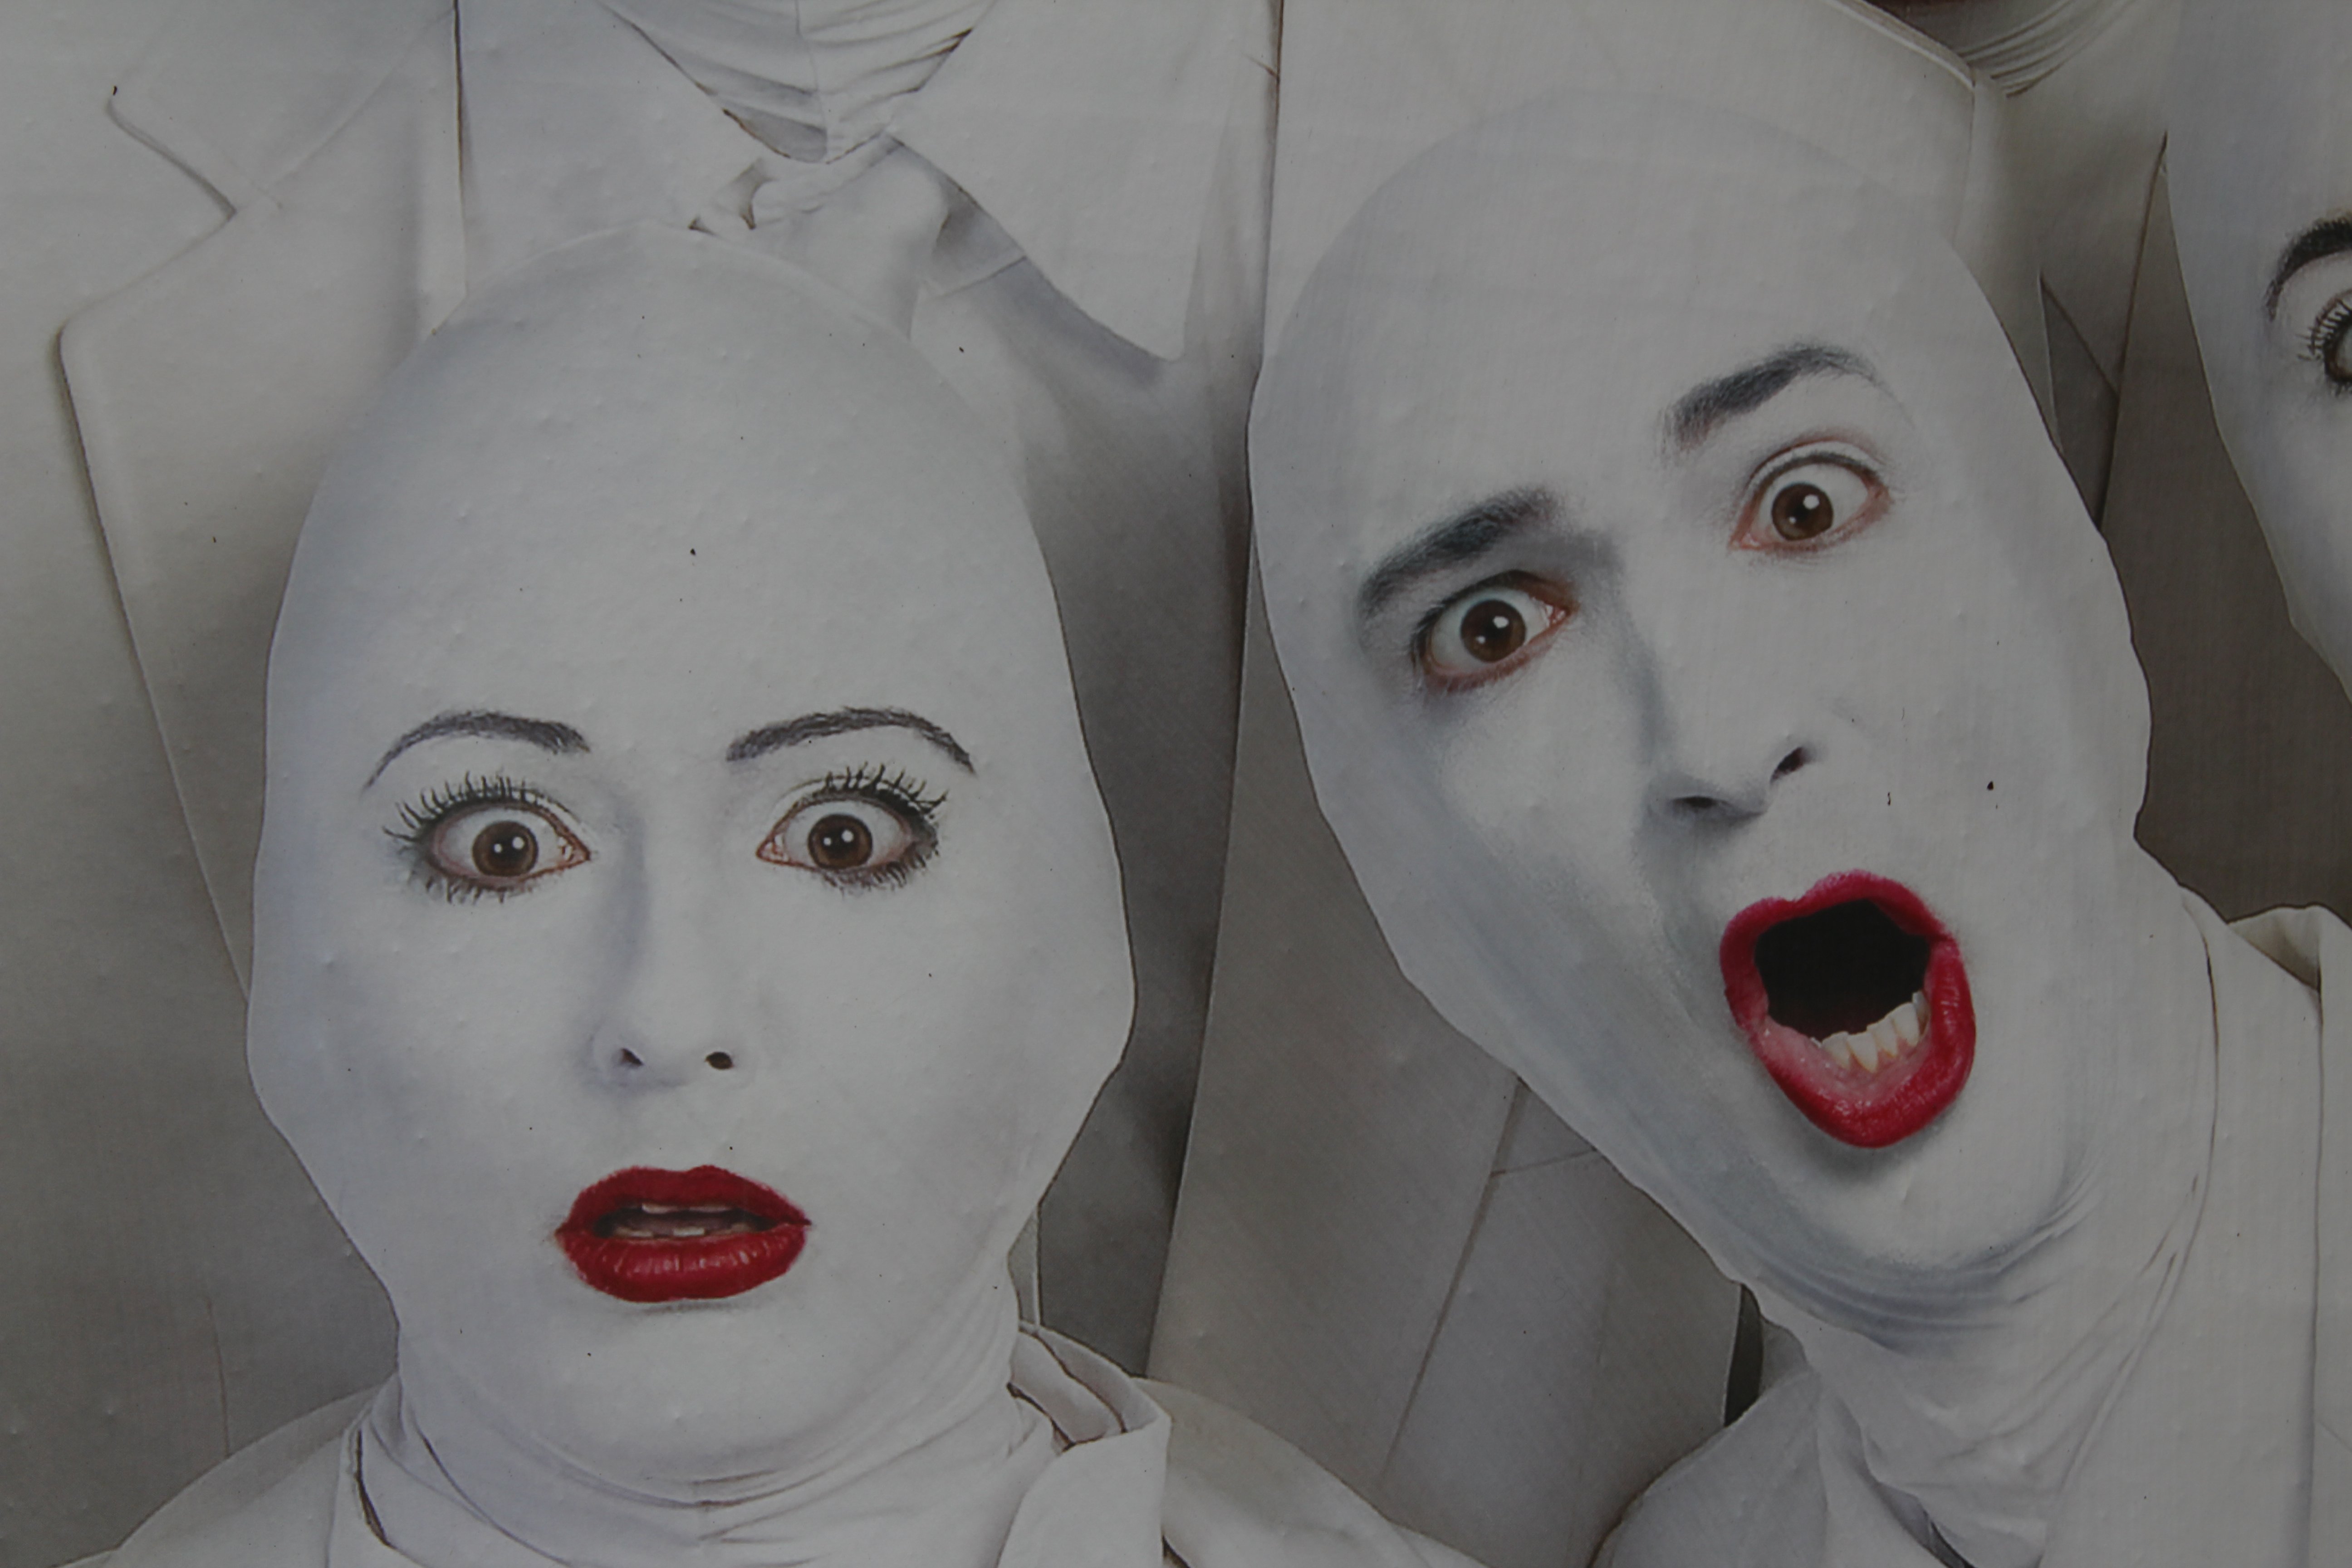
woman, white, red, color, clothing, face, nose, art, drawing, illustration, head, faces, red lips, mime artist